Botany Water Reserves

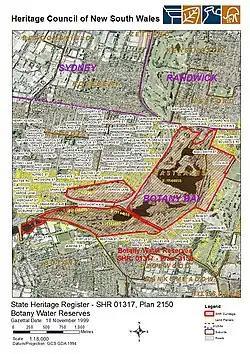
Heritage boundaries

The Botany Water Reserves is a heritage-listed area that was historically used as part of Sydney's water supply system. It is located at 1024 Botany Road, Mascot, New South Wales, Australia. The site is now reserved as parkland, also containing a golf course. It was designed by City Engineers, W. B. Rider, E. Bell (1856–1871), and Francis Bell (1871–1878). It is also known as Botany Dams, Botany Swamps, Botany Wetlands, Mill Stream, Bridge Pond, The Lakes Golf Club, Eastlakes Golf Course, Bonnie Doon Golf Club, and Astrolabe Park. The property is owned by Sydney Water, an agency of the Government of New South Wales. It was added to the New South Wales State Heritage Register on 18 November 1999.